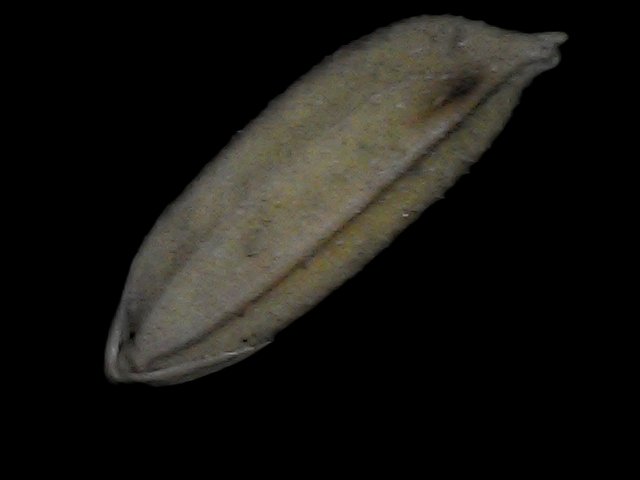
Rice variety: Bd72